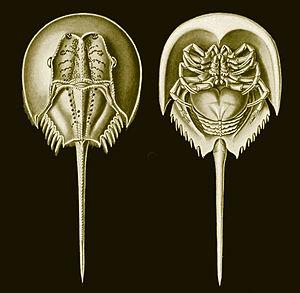
Tachypleus gigas est une des quatre espèces connues de limule. On peut la trouver au Japon.
Cette page a pour objet de présenter un arbre phylogénétique des Chelicerata s.s., c'est-à-dire un cladogramme mettant en lumière les relations de parenté existant entre leurs différents groupes, telles que les dernières analyses reconnues les proposent. Ce n'est qu'une possibilité, et les principaux débats qui subsistent au sein de la communauté scientifique sont brièvement présentés ci-dessous, avant la bibliographie.